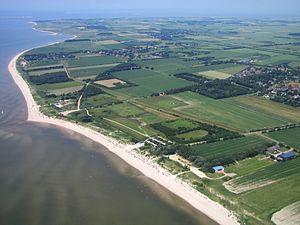
La côte est la terre adjacente ou proche du domaine maritime. En français, il n'y a pas de consensus sur la différence entre côte et littoral. Aussi, en géographie et notamment pour traduire la notion anglosaxone de coastline, on utilise souvent le terme de côte et parfois le terme de rivage. L'adjectif « côtier » qualifie ce qui est sur, proche ou relatif à une côte.